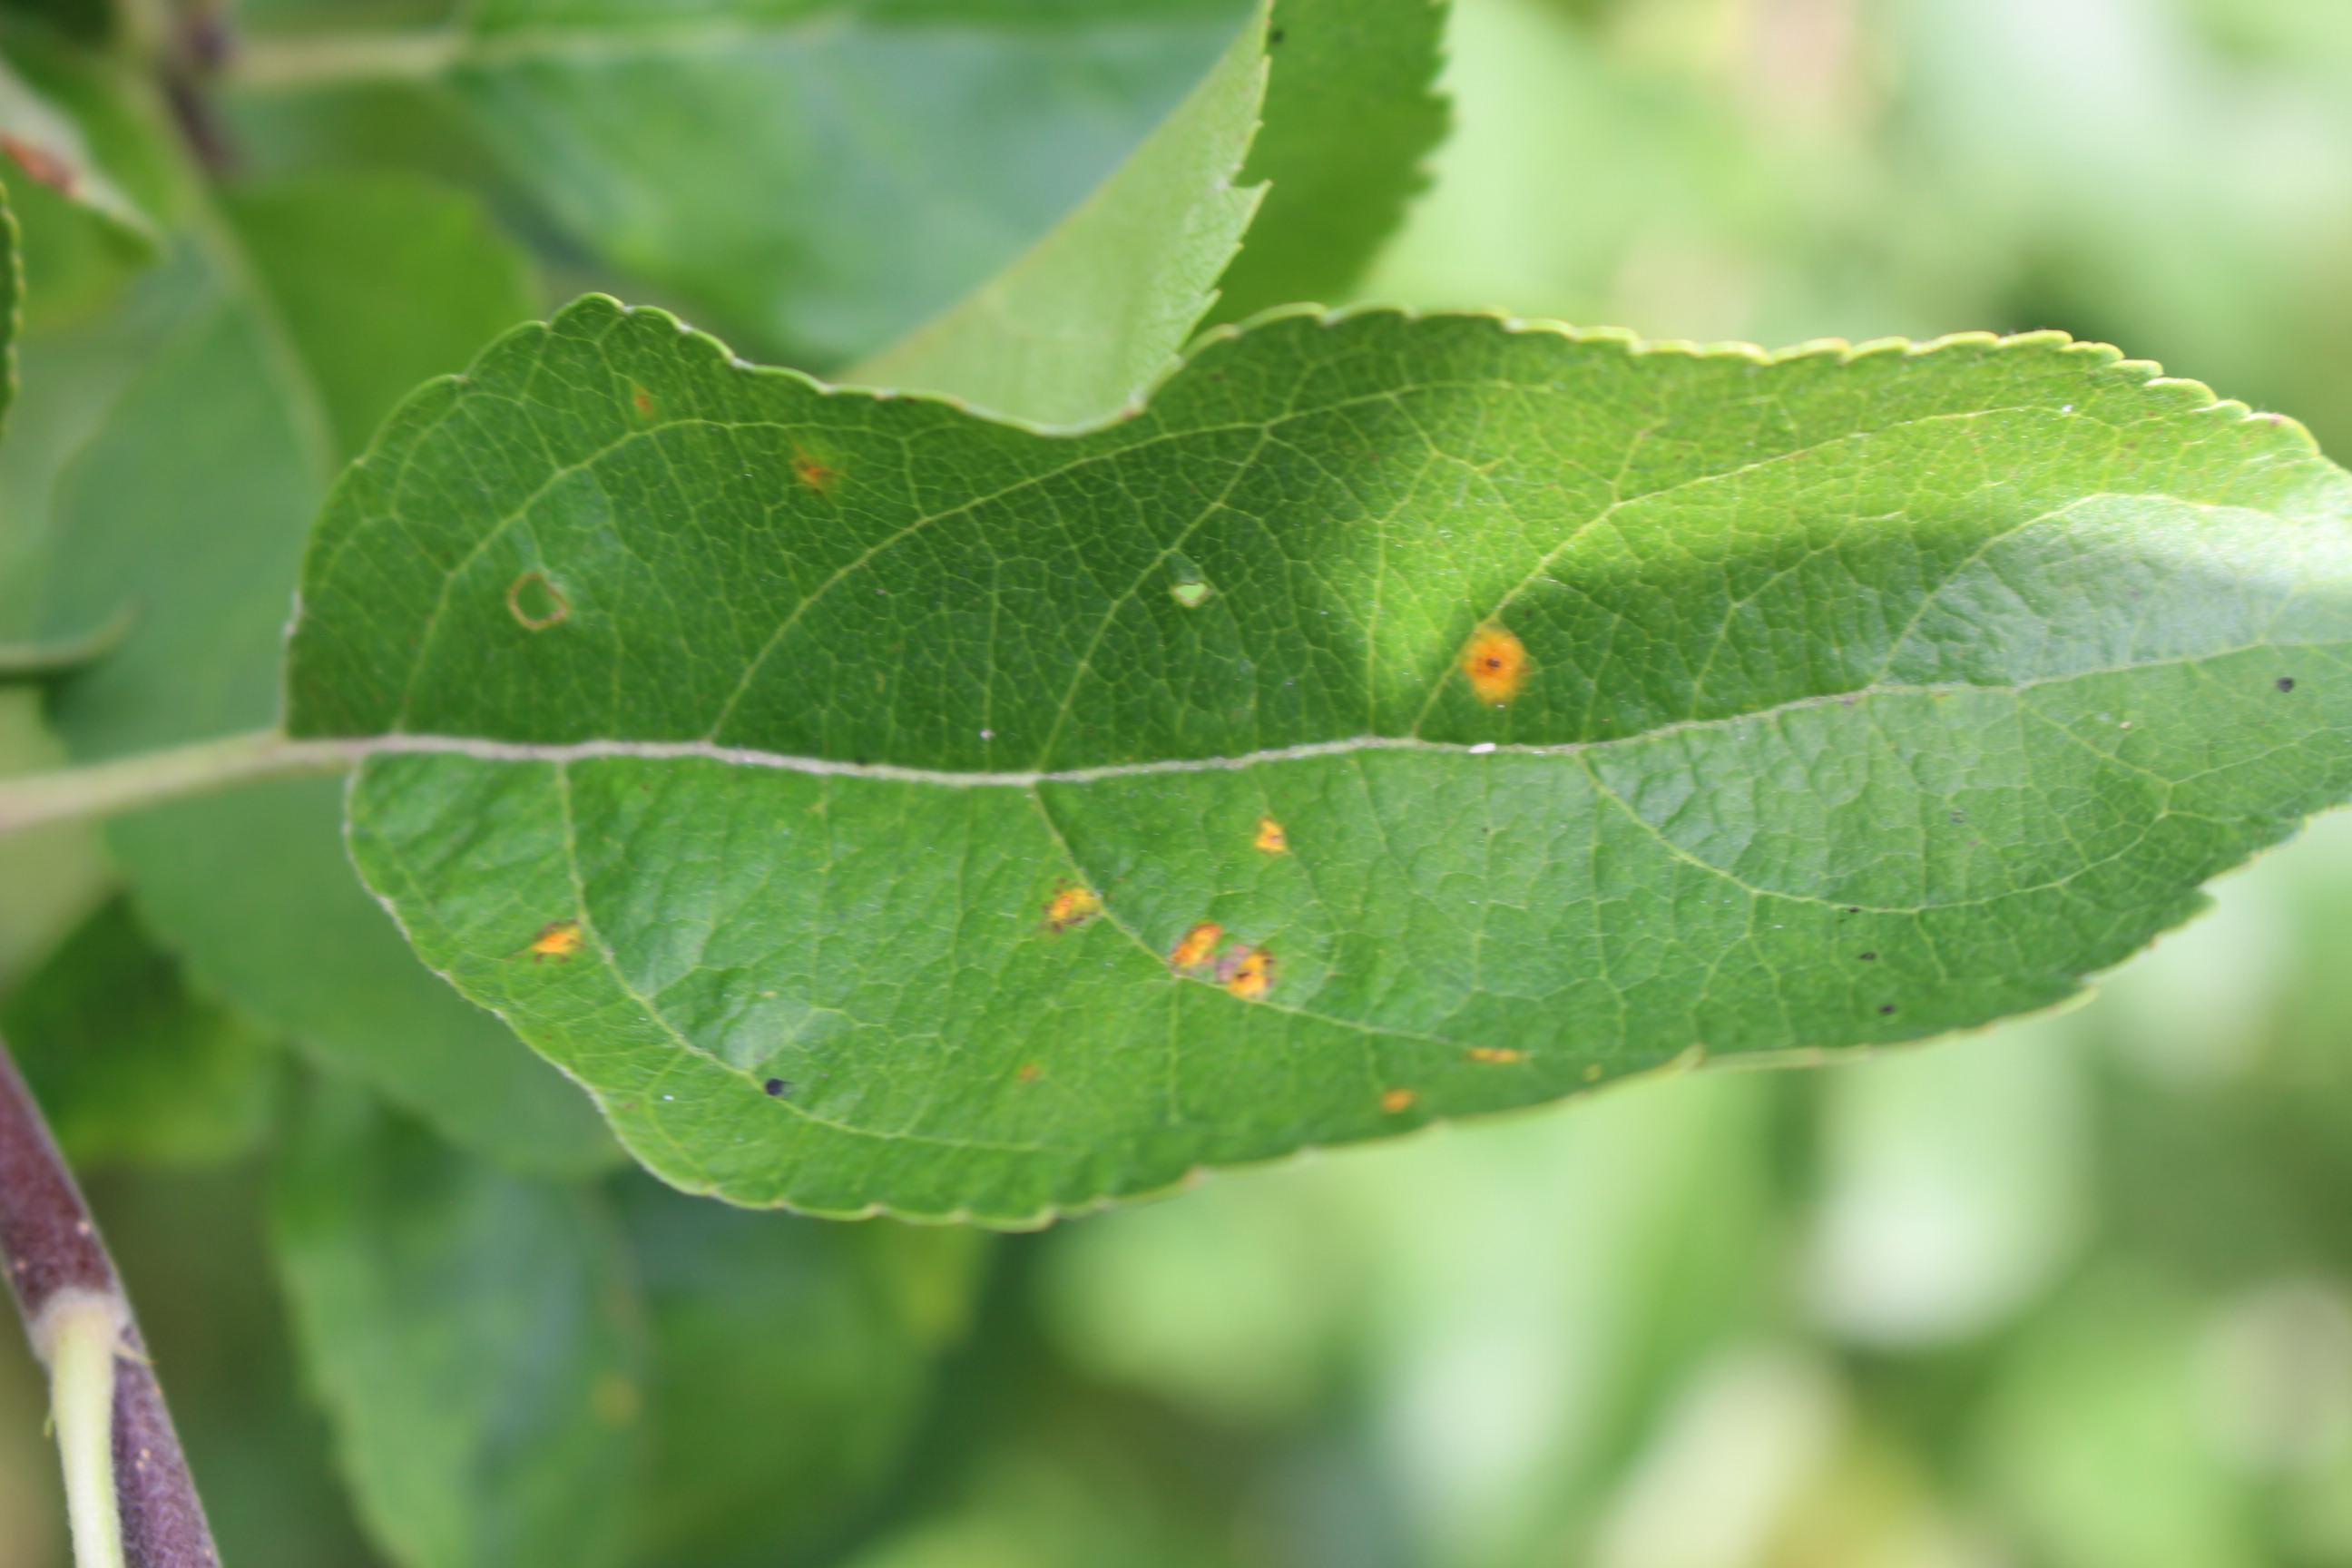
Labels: rust